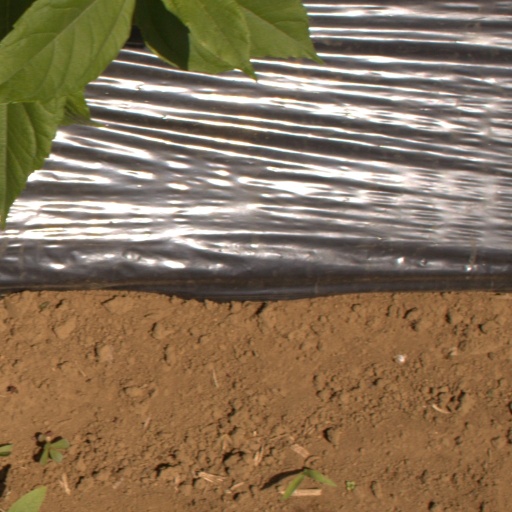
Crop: Jerusalem artichoke